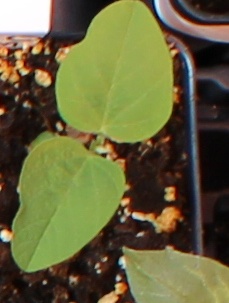
Label: Soybean